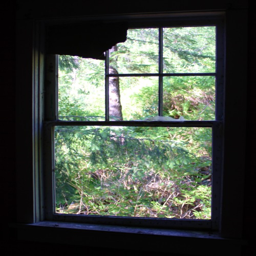
still her ghost waited in the upper room .